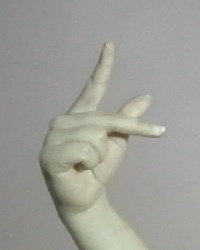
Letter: dha